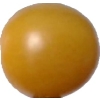
Label: tomato_cherry_yellow